Memorial to the Sinti and Roma Victims of National Socialism

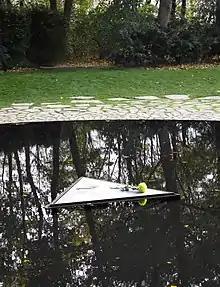
The center of the pool at The Memorial to the Sinti and Roma victims of National Socialism.

The memorial is on Simsonweg in the Tiergarten in Berlin, south of the Reichstag and near the Brandenburg Gate.